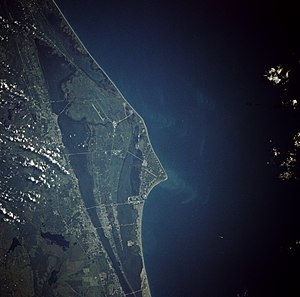
Cape Canaveral
Cape Canaveral
Cape Canaveral – fra spansk Cabo Cañaveral – er et stykke land på Floridas atlanterhavskyst. Det er en del af den såkaldte Space Coast og huser John F. Kennedy Space Center og Cape Canaveral Air Force Station som tilsammen har stået for alle USAs bemandede rumflyvninger. Det blev opdaget af Juan Ponce de León i 1513.